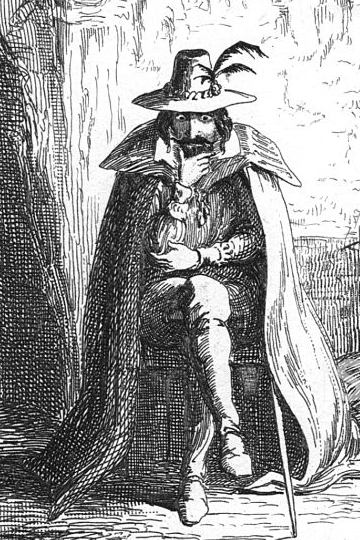
กาย ฟอกส์

| name = กาย ฟอกส์
| image = ไฟล์:Guy Fawkes by Cruikshank.jpg
| alt = กาย ฟอกส์
| caption = ภาพวาดกาย ฟอกส์ของGeorge Cruikshank|จอร์จ ครุกแชงก์ ตีพิมพ์ในนวนิยายปี 1840 โดยWilliam Harrison Ainsworth|วิลเลียม แฮร์ริสัน เอนส์เวิร์ธ
| birth_date = 13 เมษายน ค.ศ. 1570
| birth_place = ยอร์ก ประเทศอังกฤษ
| death_date = 31 มกราคม ค.ศ. 1606
| death_place = เวสต์มินสเตอร์ ลอนดอน ประเทศอังกฤษ
| death_cause = คอหัก
| nationality = อังกฤษ
| other_names = กวีโด ฟอกส์, จอห์น จอห์นสัน
| education = โรงเรียนเซนต์ปีเตอร์ ยอร์ก
| occupation = ทหาร; Alférez|อัลเฟเรซ
| years_active = ค.ศ. 1591–1603
| known_for = กบฏผู้มีส่วนในแผนดินปืน
| religion = คริสต์
| denomination = แองกลิคัน เปลี่ยนเป็นคาทอลิก
| criminal_charge = กบฏต่อแผ่นดิน
| criminal_penalty = แขวนคอ ควักไส้ และผ่าสี่
| parents = เอดเวิร์ด ฟอกส์, อีดิธ (สกุลเดิม เบลกหรือแจ็กสัน)
กาย ฟอกส์ (; 13 เมษายน ค.ศ. 1570 – 31 มกราคม ค.ศ. 1606) ที่รู้จักกันอีกชื่อหนึ่งว่า กวีโด ฟอกส์ () อันเป็นชื่อที่เขาใช้ขณะสู้รบให้กับสเปนในกลุ่มประเทศแผ่นดินต่ำ เป็นสมาชิกกลุ่มคาทอลิกอังกฤษแขวงผู้วางแผนแผนดินปืน (Gunpowder Plot) ที่ล้มเหลวในปี ค.ศ. 1605
ฟอกส์เกิดและได้รับการศึกษาในยอร์ก บิดาเขาเสียชีวิตเมื่อฟอกส์อายุได้แปดขวบ จากนั้น มารดาเขาสมรสกับผู้นับถือคาทอลิกที่ไม่เข้าร่วมกิจการของศาสนจักรแห่งอังกฤษ (recusant) ภายหลังฟอกส์เปลี่ยนมานับถือคาทอลิกและเดินทางไปแผ่นดินใหญ่ยุโรป ที่ซึ่งเขาสู้รบในสงครามแปดสิบปี โดยอยู่ฝ่ายสเปนคาทอลิก และสู้รบกับนักปฏิรูปดัตช์โปรเตสแตนต์ เขาเดินทางไปสเปนเพื่อแสวงการสนับสนุนกบฏคาทอลิกในอังกฤษ แต่ไม่สำเร็จ ภายหลังเขาพบทอมัส วินเทอร์ (Thomas Wintour) ซึ่งเดินทางกลับอังกฤษพร้อมกับเขาด้วย
วินเทอร์แนะนำฟอกส์ให้รู้จักรอเบิร์ต เคตส์บี (Robert Catesby) ผู้วางแผนลอบปลงพระชนม์พระเจ้าเจมส์ที่ 1 แห่งอังกฤษ|พระเจ้าเจมส์ที่ 1 และฟื้นฟูพระมหากษัตริย์คาทอลิกสู่ราชบัลลังก์ กลุ่มผู้วางแผนเช่าห้องใต้ดินใต้สภาขุนนาง และฟอกส์ได้รับมอบหมายให้รับผิดชอบระเบิดดินปืนที่พวกเขาเก็บสะสมไว้ที่นั่น ทางการค้นพระราชวังเวสต์มินสเตอร์ในช่วงเช้ามืดวันที่ 5 พฤศจิกายนหลังได้รับการแจ้งเตือนจากจดหมายนิรนาม และพบฟอกส์กำลังเฝ้าระเบิดอยู่ เขาถูกสอบสวนและทรมานอยู่สองสามวันจนยอมเปิดเผยข้อมูลในที่สุด ก่อนการประหารชีวิตในวันที่ 31 มกราคม ฟอกส์กระโดดจากตะแลงแกงที่เขากำลังจะถูกแขวนคอ และคอหัก จึงไม่ได้รับความทรมานจากการถูกตัดและคว้านอวัยวะที่ตามมา
ชื่อของฟอกส์กลายเป็นคำพ้องกับแผนระเบิดดินปืน มีการเฉลิมฉลองความล้มเหลวของแผนดังกล่าวในอังกฤษตั้งแต่วันที่ 5 พฤศจิกายน ค.ศ. 1605 ตามประเพณีมีการเผาหุ่นจำลองของเขาบนกองไฟ ซึ่งมักร่วมด้วยการแสดงดอกไม้ไฟ
== ชีวิตช่วงต้น ==
=== วัยเด็ก ===
กาย ฟอกส์เกิดเมื่อปี ค.ศ. 1570 ในย่านสโตนเกตของเมืองยอร์ก เขาเป็นบุตรคนที่สองจากสี่คนของเอดเวิร์ด ฟอกส์ ผู้แทนในคดี (proctor) และทนายความของศาลคันซิสทอรี (consistory court) หรือศาลสงฆ์ประเภทหนึ่งในยอร์กefn|แหล่งหนึ่งว่า เขาอาจเป็นนายทะเบียนศาลคดีภาษีอากรของอัครมุขนายก และภรรยา อีดิธefn|ชื่อสกุลก่อนสมรสของมารดาฟอกส์ระบุเป็นอีดิธ เบลก หรืออีดิธ แจ็กสัน บิดามารดาของกายเป็นสมาชิกคริสตจักรแห่งอังกฤษเช่นเดียวกับปู่ย่า ย่าเขาซึ่งมีชื่อเมื่อเกิดว่า เอลเลน แฮร์ริงตัน เป็นธิดาพ่อค้าคนสำคัญที่ดำรงตำแหน่งนายกเทศมนตรีเมืองยอร์กในปี ค.ศ. 1536"Fawkes, Guy" in "Dictionary of National Biography|The Dictionary of National Biography," Leslie Stephen, ed., Oxford University Press, London (1921–1922). ทว่า ครอบครัวของมารดาเป็นคาทอลิกที่เรคิวซันซี|ไม่เข้าร่วมกิจการของคริสตจักรแห่งอังกฤษ (recusant) และลูกพี่ลูกน้อง ริชาร์ด คาวลิง บวชเป็นบาทหลวงคณะเยสุอิต กายเป็นชื่อที่พบน้อยในประเทศอังกฤษ แต่อาจได้รับความนิยมในยอร์กเพราะเป็นชื่อของผู้มีชื่อเสียงในท้องถิ่นคือ เซอร์กาย แฟร์แฟกซ์แห่งสตีตัน
ไม่มีใครทราบวันเกิดของฟอกส์ แต่เขาผ่านพิธีรับเข้าเป็นคริสต์ศาสนิกชนในโบสถ์เซนต์ไมเคิลเลเบลฟรีย์ (St. Michael le Belfrey) ในวันที่ 16 เมษายน ตามจารีตประเพณีมีการเว้นช่วงระหว่างการเกิดกับพิธีรับเข้าเป็นคริสต์ศาสนิกชนสามวัน จึงเป็นไปได้ว่าเขาเกิดวันที่ 13 เมษายน ในปี ค.ศ. 1568 อีดิธให้กำเนิดธิดาคนหนึ่งชื่อแอนน์ แต่ทารกเสียชีวิตเมื่ออายุได้ราวเจ็ดสัปดาห์คือในเดือนพฤศจิกายนปีเดียวกัน เธอคลอดบุตรอีกสองคนหลังจากกาย ได้แก่ แอนน์ (เกิดปี ค.ศ. 1572) และเอลิซาเบธ (เกิดปี ค.ศ. 1575) ทั้งคู่สมรสในปี ค.ศ. 1599 และ ค.ศ. 1594 ตามลำดับ
ในปี ค.ศ. 1579 เมื่อกายอายุได้แปดขวบ บิดาเขาเสียชีวิต อีกหลายปีให้หลังมารดาสมรสใหม่กับเดนิส เบย์นบริดจ์ (Denis Baynbridge) ผู้นับถือคาทอลิกชาวบ้านสกอตตัน เขตแฮร์โรเกต ฟอกส์อาจเปลี่ยนมานับถือคาทอลิกตามความนิยมเรคิวซันซีของตระกูลเบย์นบริดจ์ และตามสายคาทอลิกของตระกูลพุลลีน (Pulleyn) และเพอร์ซีแห่งบ้านสกอตตัน รวมทั้งจากสมัยที่เขาเรียนที่โรงเรียนเซนต์ปีเตอส์ในเมืองยอร์ก ผู้ว่าการโรงเรียนนี้รับโทษจำคุก 20 ปีฐานเรคิวซันซี ส่วนครูใหญ่ จอห์น พุลลีน มาจากตระกูลนักเรคิวซันซีที่สำคัญ คือ ตระกูลพุลลีนแห่งบ้านบลับเบอร์เฮาซิส (Blubberhouses) ในหนังสือ "เดอะพุลลีนส์ออฟยอร์กเชอร์" ("The Pulleynes of Yorkshire") งานปี ค.ศ. 1915 ผู้ประพันธ์ แคเธอริน พุลลีน เสนอว่า การศึกษาคาทอลิกของฟอกส์มาจากญาติฝั่งแฮร์ริงตันของเขา ซึ่งทราบกันว่าให้ที่ซ่อนเร้นแก่นักบวชผู้กระทำความผิด นักบวชหนึ่งในนั้นภายหลังเดินทางกับฟอกส์ไปฟลานเดอส์ในปี ค.ศ. 1592–1593 ด้วย ศิษย์ของฟอกส์มีจอห์น ไรต์ และน้องชาย คริสโตเฟอร์ (ต่อมาทั้งคู่เข้าร่วมกับฟอกส์ในแผนดินปืน) และออสวัลด์ เทซิมอนด์ (Oswald Tesimond), เอดเวิร์ด โอลด์คอร์น (Edward Oldcorne) และรอเบิร์ต มิดเดิลตัน ซึ่งได้บวชเป็นบาทหลวง (มิดเดิลตันถูกประหารชีวิตในปี ค.ศ. 1601)
หลังออกจากโรงเรียน ฟอกส์เข้ารับใช้แอนโทนี บราวน์ ไวเคานต์มอนทากิวที่ 1 (Anthony Browne, 1st Viscount Montagu) เขาไม่ชอบฟอกส์และปลดเขาในไม่ช้า ต่อมา แอนโทนี-มารีอา บราวน์ ไวเคานต์มอนทากิวที่ 2 (Anthony-Maria Browne, 2nd Viscount Montagu) ซึ่งสืบยศจากปู่ด้วยวัย 18 ปี จ้างเขาใหม่ มีอย่างน้อยหนึ่งแหล่งอ้างว่า ฟอกส์แต่งงานและมีบุตร แต่ไม่มีบันทึกร่วมสมัยเท่าที่ทราบยืนยันข้อมูลนี้efn|ตามดัชนีพงศาวลีวิทยาระหว่างประเทศที่รวบรวมโดยศาสนจักรของพระเยซูคริสต์แห่งวิสุทธิชนยุคสุดท้าย (LDS Church) ฟอกส์สมรสกับมารีอา พุลลีน (เกิด 1569) ในสกอตตันในปี 1590 และมีบุตรคนหนึ่งชื่อทอมัส เมื่อวันที่ 6 กุมภาพันธ์ 1591 ทว่า ข้อมูลนี้ปรากฏว่ามาจากแหล่งทุติยภูมิและมิได้มาจากระเบียนของเขตการปกครองส่วนท้องถิ่นอย่างแท้จริง
=== อาชีพทหาร ===
ในเดือนตุลาคม ค.ศ. 1591 ฟอกส์ขายที่ดินกรรมสิทธิ์ในคลิฟตันที่ตกทอดมาจากบิดา เขาเดินทางไปยังยุโรปแผ่นดินใหญ่เพื่อสู้รบในสงครามแปดสิบปีร่วมกับสเปนคาทอลิกซึ่งต่อต้านสาธารณรัฐดัตช์ (และฝรั่งเศสตั้งแต่ปี ค.ศ. 1595 จนมีการทำสนธิสัญญาแวร์แว็งในปี ค.ศ. 1598) แม้อังกฤษมิได้เข้าร่วมในปฏิบัติการภาคพื้นดินต่อสเปนในเวลานั้น แต่ทั้งสองประเทศยังอยู่ในภาวะสงคราม และเหตุการณ์อาร์มาดาสเปน ค.ศ. 1588 เพิ่งผ่านไปได้ห้าปี เขาเข้าร่วมกับเซอร์วิลเลียม สแตนลีย์ ชาวอังกฤษคาทอลิกและผู้บังคับบัญชาผ่านศึกในวัยห้าสิบกลาง ๆ ผู้สร้างกองทัพในไอร์แลนด์เพื่อต่อสู้ในกองทหารของเลสเตอร์ที่ส่งไปปฏิบัติการนอกประเทศในเนเธอร์แลนด์ สแตนลีย์เคยได้รับการยกย่องจากสมเด็จพระราชินีนาถเอลิซาเบธที่ 1 แห่งอังกฤษ|สมเด็จพระราชินีนาถเอลิซาเบธที่ 1 แต่หลังจากที่เขายอมสละเมืองเดเวนเตอร์|เดเฟินเตอร์ให้สเปนในปี ค.ศ. 1587 เขาและทหารส่วนใหญ่ก็เปลี่ยนฝ่ายไปรับใช้สเปน ฟอกส์กลายเป็นอัลเฟเรซ () หรือนายทหารผู้น้อย ซึ่งสู้รบอย่างดีในการล้อมเมืองกาแล (เมือง)|กาแลในปี ค.ศ. 1596 และเมื่อถึงปี ค.ศ. 1603 ก็ได้รับการเสนอเลื่อนยศเป็นร้อยเอก ในปีนั้น เขาเดินทางไปสเปนเพื่อแสวงหาการสนับสนุนแก่กบฏคาทอลิกในอังกฤษ ในโอกาสนั้นเขาได้ใช้ชื่อตัวว่า "กวีโด" () ซึ่งเป็นชื่อเขาในภาษาอิตาลี และบรรยายพระเจ้าเจมส์ที่ 1 แห่งอังกฤษ|พระเจ้าเจมส์ที่ 1 ในบันทึกของเขาว่าเป็น "คนนอกศาสนา" ผู้ทรงเจตนา "ขับทั้งนิกายสันตะปาปาออกจากอังกฤษ" เขาประณามสกอตแลนด์และผู้ที่พระมหากษัตริย์โปรดในบรรดาอภิชนชาวสกอต โดยเขียนว่า "การปรองดองสองชาติดังที่เป็นนี้จะเป็นไปได้ไม่นานนัก" แม้เขาได้รับการต้อนรับอย่างสุภาพ แต่ราชสำนักของพระเจ้าเฟลีเปที่ 3 แห่งสเปน|พระเจ้าเฟลีเปที่ 3 ไม่เต็มใจเสนอความช่วยเหลือใด ๆ แก่เขา
== แผนดินปืน ==
ไฟล์:Gunpowder Plot conspirators.jpg|thumb|300px|alt=ภาพพิมพ์ลายแกะเอกรงค์ชายแปดคนในชุดสมัยคริสต์ศตวรรษที่ 17 ทั้งหมดมีเครา และดูกำลังอภิปรายกันอยู่|ภาพพิมพ์ลายแกะร่วมสมัยผู้คบคิดแปดจากสิบสามคน โดยCrispijn van de Passe|กริสไปน์ ฟัน เดอปัสเซอ ฟอกส์เป็นคนที่สามจากขวามือ
ในปี ค.ศ. 1604 ฟอกส์เข้าไปเกี่ยวข้องกับกลุ่มคาทอลิกอังกฤษขนาดเล็กซึ่งนำโดยรอเบิร์ต เคตส์บี เคตส์บีวางแผนลอบปลงพระชนม์พระเจ้าเจมส์ที่ 1 ซึ่งทรงถือโปรเตสแตนต์ แล้วยกพระธิดา คือ เอลิซาเบธ สจวต สมเด็จพระราชินีแห่งโบฮีเมีย|เจ้าหญิงเอลิซาเบธ ซึ่งอยู่ในลำดับสามของลำดับการสืบราชสันตติวงศ์ ขึ้นครองราชย์แทน ออสวัลด์ เทซิมอนด์ นักบวชคณะเยสุอิตและอดีตเพื่อนสมัยเรียน อธิบายฟอกส์ว่า "น่าเข้าหาและมีท่าทีร่าเริง ไม่เห็นด้วยกับการทะเลาะและความขัดแย้ง ... ซื่อสัตย์ต่อเพื่อน ๆ ของเขา" เทซิมอนด์ยังอ้างว่าฟอกส์เป็น "ชายผู้มีทักษะสูงในกิจการสงคราม" และอ้างว่า การผสมระหว่างความศรัทธาในศาสนากับความเป็นมืออาชีพนี้เองที่ทำให้ผู้คบคิดคนอื่น ๆ รักใคร่เขา ผู้ประพันธ์ แอนโทเนีย เฟรเซอร์ (Antonia Fraser) บรรยายฟอกส์ว่าเป็น "ชายกำยำ ร่างสูง มีผมสีน้ำตาลแดงหนา หนวดเฟิ้มตามประเพณีสมัยนั้น และเคราน้ำตาลแดงดก" และเป็น "คนเน้นลงมือ ... มีความสามารถในการถกเถียงอย่างปัญญาชนเช่นเดียวกับที่มีความอดทนทางกายสูง ซึ่งค่อนข้างน่าประหลาดใจสำหรับศัตรูของเขา"
ห้าผู้คบคิดหลักประชุมกันครั้งแรกในวันอาทิตย์ที่ 20 พฤษภาคม ค.ศ. 1604 ที่โรงเตี๊ยมชื่อ ดั๊กแอนด์เดรก ในเขตสแตรนด์ (Strand district) ที่ทันสมัยของกรุงลอนดอนefn|ที่ประชุมด้วยคือผู้สมคบ จอห์น ไรต์, ทอมัส เพอร์ซี และทอมัส วินเทอร์ (ซึ่งเขารู้จักแล้ว) เคตส์บีได้เสนอในการประชุมกับทอมัส วินเทอร์ และจอห์น ไรต์ ก่อนหน้านี้แล้วว่าจะปลงพระชนม์พระมหากษัตริย์และรัฐบาลของพระองค์โดยระเบิด "ทำเนียบรัฐสภาด้วยดินปืน" วินเทอร์ซึ่งตอนแรกคัดค้านแผนนี้ถูกเคตส์บีเกลี้ยกล่อมให้เดินทางไปยุโรปแผ่นดินใหญ่เพื่อแสวงความช่วยเหลือ วินเทอร์เข้าพบกับผู้บัญชาการกองทัพแห่งกัสติยา (สเปน), ฮิว โอเวน (Hugh Owen) สายลับชาวเวลส์ที่ถูกเนรเทศ และเซอร์วิลเลียม สแตนลีย์ ซึ่งบอกว่าเคตส์บีจะไม่ได้รับความช่วยเหลือจากสเปน อย่างไรก็ตาม โอเวนได้แนะนำวินเทอร์ให้รู้จักฟอกส์ซึ่งในขณะนั้นอยู่นอกประเทศอังกฤษมาหลายปี ฉะนั้นจึงแทบไม่เป็นที่รู้จักในประเทศ วินเทอร์และฟอกส์มีอายุรุ่นราวคราวเดียวกัน ทั้งคู่เป็นนักรบและมีประสบการณ์ตรงจากการที่ชาวสเปนไม่เต็มใจช่วยเหลือ วินเทอร์บอกฟอกส์ถึงแผน "ทำการบางอย่างในอังกฤษหากสันติภาพกับสเปนไม่เอื้อต่อพวกเรา" () และฉะนั้น ในเดือนเมษายน ค.ศ. 1604 ทั้งสองจึงกลับประเทศอังกฤษ ข่าวของวินเทอร์ไม่ทำให้เคตส์บีประหลาดใจ เพราะแม้มีเสียงทางบวกจากทางการสเปน แต่เขาก็กลัวอยู่ว่า "การกระทำนั้นจะไม่ตรงคำตอบ" ()efn|พระเจ้าเฟลีเปที่ 3 แห่งสเปน|พระเจ้าเฟลีเปที่ 3 ทรงตกลงสันติภาพกับประเทศอังกฤษในเดือนสิงหาคม 1604
ทอมัส เพอร์ซี (Thomas Percy) ผู้คบคิดคนหนึ่ง ได้รับการเลื่อนตำแหน่งในเดือนมิถุนายน ค.ศ. 1604 ทำให้สามารถเข้าถึงบ้านหลังหนึ่งในกรุงลอนดอนซึ่งเป็นของจอห์น วินเนียร์ด (John Whynniard) ผู้ดูแลเสื้อผ้าของพระมหากษัตริย์ ฟอกส์รับตำแหน่งรักษาการ และเริ่มใช้นามแฝงว่าจอห์น จอห์นสัน คนรับใช้ของเพอร์ซี บันทึกการฟ้องคดีอาญาร่วมสมัย (มาจากคำสารภาพของทอมัส วินเทอร์) อ้างว่า กลุ่มผู้คบคิดพยายามขุดอุโมงค์จากใต้บ้านวินเนียร์ดไปยังรัฐสภา แต่รัฐบาลอาจสร้างเรื่องนี้ขึ้นมาเอง เพราะการฟ้องคดีอาญานี้ไม่มีหลักฐานว่ามีอุโมงค์ดังกล่าวอยู่ และไม่พบร่องรอยอุโมงค์ที่ว่า ตัวฟอกส์เองไม่ยอมรับว่ามีแผนการดังกล่าวกระทั่งการสอบสวนครั้งที่ห้า แต่ถึงกระนั้นเขาก็ไม่สามารถระบุได้ว่าอุโมงค์อยู่ตรงจุดไหน อย่างไรก็ตาม หากเรื่องนี้เป็นความจริง เมื่อถึงเดือนธันวาคม ค.ศ. 1604 ผู้คบคิดก็กำลังง่วนขุดอุโมงค์จากบ้านเช่าไปยังสภาขุนนาง พวกเขาหยุดเมื่อได้ยินเสียงจากข้างบนระหว่างการขุดอุโมงค์ ฟอกส์ถูกส่งไปสืบและกลับมาพร้อมข่าวว่า ไม่ไกลนักภรรยาม่ายของผู้เช่ากำลังเก็บกวาดห้องใต้ดินซึ่งอยู่ใต้สภาขุนนางพอดี
ผู้คบคิดขอเช่าห้องใต้ดินนั้นซึ่งเป็นของจอห์น วินเนียร์ดเช่นกัน ห้องนั้นไม่ได้ใช้และโสโครก จึงถือเป็นสถานที่ที่สมบูรณ์แบบสำหรับการเก็บซ่อนดินปืนที่ผู้คบคิดวางแผนสะสมไว้ ตามที่ฟอกส์เปิดเผย ตอนแรกมีการนำดินปืนมา 20 ถัง และอีก 16 ถังในวันที่ 20 กรกฎาคม ทว่า โรคระบาดที่คุกคามอยู่เนือง ๆ ทำให้การเปิดประชุมรัฐสภาเลื่อนไปเป็นวันอังคารที่ 5 พฤศจิกายน
=== โพ้นทะเล ===
ในความพยายามให้ได้มาซึ่งการสนับสนุนจากต่างประเทศ ในเดือนพฤษภาคม ค.ศ. 1605 ฟอกส์เดินทางข้ามทะเลและแจ้งแผนของผู้คบคิดแก่ฮิว โอเวน ณ ช่วงใดช่วงหนึ่งระหว่างการเดินทางนี้ ชื่อของเขาก็เข้าไปอยู่ในแฟ้มของรอเบิร์ต เซซิล เอิร์ลที่ 1 แห่งซอลส์บรี (Robert Cecil, 1st Earl of Salisbury) ซึ่งมีเครือข่ายสายลับอยู่ทั่วทวีปยุโรป สายลับคนหนึ่ง ร้อยเอก วิลเลียม เทอร์เนอร์ อาจเป็นผู้รับผิดชอบเรื่องนี้ ถึงแม้ว่าข้อมูลที่เขาให้แก่ซอลส์บรีโดยปกติจะไม่ได้มีอะไรมากไปกว่ารายงานการรุกรานที่มีรูปแบบคลุมเครือ และไม่มีอะไรเกี่ยวข้องกับแผนดินปืนเลย แต่ในวันที่ 21 เมษายน เขาก็เล่าว่าเทซิมอนด์จะนำฟอกส์กลับไปยังประเทศอังกฤษด้วยวิธีการใด ฟอกส์เป็นทหารรับจ้างชาวเฟลมิช (Flemish) ที่เป็นที่รู้จักกันดี และจะถูกแนะนำตัวต่อ "นายเคตส์บี" และ "บรรดามิตรผู้มีเกียรติของขุนนางและคนอื่น ๆ ที่จะเตรียมอาวุธและม้าไว้ให้พร้อม" อย่างไรก็ตาม รายงานของเทอร์เนอร์ไม่ได้กล่าวถึงจอห์น จอห์นสัน (นามแฝงของฟอกส์ในประเทศอังกฤษ) และข่าวนี้ไม่ไปถึงเซซิลจนกระทั่งปลายเดือนพฤศจิกายน ซึ่งเป็นเวลาหลังแผนถูกเปิดโปงแล้ว
ไม่แน่ชัดว่าฟอกส์กลับประเทศอังกฤษเมื่อใด แต่เขากลับถึงลอนดอนเมื่อปลายเดือนสิงหาคม 1605 เมื่อเขาและวินเทอร์พบว่าดินปืนที่สะสมไว้ในห้องใต้ดินเสื่อมไปแล้ว มีการนำดินปืนเข้ามาในห้องเพิ่มเติม ร่วมกับไม้ฟืนเพื่ออำพราง มีการกำหนดบทบาทสุดท้ายของฟอกส์ในแผนนี้ระหว่างการประชุมหลายครั้งในเดือนตุลาคม เขาจะเป็นผู้จุดชนวนแล้วหลบหนีข้ามแม่น้ำเทมส์ ในเวลาเดียวกันนั้น การก่อการกำเริบในมิดแลนส์จะช่วยให้มีการคุมตัวเจ้าหญิงเอลิซาเบธ การปลงพระชนม์พระมหากษัตริย์จะไม่เป็นที่ยอมรับ ฉะนั้น ฟอกส์จะมุ่งหน้าไปยังยุโรปแผ่นดินใหญ่เพื่ออธิบายให้ประเทศมหาอำนาจคาทอลิกเข้าใจถึงภารกิจศักดิ์สิทธิ์ในการปลงพระชนม์พระมหากษัตริย์และฆ่าข้าราชบริพาร
=== การตรวจพบ ===
ไฟล์:Guy fawkes henry perronet briggs.jpg|thumb|alt=In a stone-walled room, several armed men physically restrain another man, who is drawing his sword.|"Discovery of the Gunpowder Plot" (ประมาณปี ค.ศ. 1823) โดยเฮนรี เพอร์โรเนต บริกส์
ผู้คบคิดจำนวนหนึ่งเป็นห่วงผู้นับถือคาทอลิกที่จะปรากฏตัวที่รัฐสภาระหว่างการเปิดสมัยประชุม ในเย็นวันที่ 26 ตุลาคม ลอร์ดมอนทีเกิล (Lord Monteagle) ได้รับจดหมายนิรนามเตือนให้เขาอยู่ห่าง ๆ และ "กลับคฤหาสน์ชนบทของท่านไปเสีย ณ ที่นั้นท่านจะปลอดภัย เพราะ ... พวกเขาจะโดนระเบิดอย่างร้ายแรงในรัฐสภาแห่งนี้" () แม้ว่ากลุ่มผู้คบคิดจะทราบเรื่องจดหมายอย่างรวดเร็ว (เพราะคนรับใช้คนหนึ่งของมอนทีเกิลเป็นผู้แจ้ง) แต่พวกเขาก็ตัดสินใจดำเนินแผนการต่อไป เพราะเห็นว่า "ทุกคนเชื่ออย่างไม่มีข้อสงสัยว่าเป็นข่าวลวง" ฟอกส์ตรวจห้องใต้ดินเมื่อวันที่ 30 ตุลาคม และรายงานว่าไม่มีสิ่งใดถูกรบกวน ทว่ามอนทีเกิลรู้สึกถึงความไม่ชอบมาพากลจึงแสดงจดหมายฉบับนั้นต่อพระเจ้าเจมส์ พระองค์มีพระราชดำรัสสั่งให้เซอร์ทอมัส นิเวต (Thomas Knyvet) ค้นห้องใต้ดินใต้รัฐสภา ซึ่งเขาดำเนินการในช่วงกลางดึกของเช้าวันที่ 5 พฤศจิกายน ฟอกส์เข้าประจำตำแหน่งสายเมื่อคืนก่อน มีไม้ขีดไฟเผาไหม้ช้าและนาฬิกาข้อมือที่เพอร์ซีให้เขาไว้ติดตัว "เพราะเขาควรรู้ว่าเวลาผ่านไปอย่างไร" () เขาถูกพบขณะกำลังออกจากห้องใต้ดินหลังเที่ยงคืนไม่นาน และถูกจับกุม พบถังดินปืนใต้กองไม้ฟืนและถ่านหินในห้องนั้น
=== การทรมาน ===
ฟอกส์บอกว่าตัวเองชื่อจอห์น จอห์นสัน และตอนแรกถูกข้าราชบริพารห้องประทับส่วนพระมหากษัตริย์ (Privy chamber) สอบสวน ซึ่งเขายังขัดขืนอยู่ เมื่อมีขุนนางคนหนึ่งถามว่าเขากำลังทำอะไรถึงมีดินปืนในครอบครองมากขนาดนั้น ฟอกส์ตอบว่าเจตนาของเขาคือ "เพื่อระเบิดพวกมึงขอทานสกอตกลับภูเขาบ้านเกิดของมึงไงล่ะ" เขาระบุตนว่าเป็นคนคาทอลิกวัย 36 ปีจากเนเธอร์เดล (Netherdale) ในยอร์กเชอร์ และบอกว่าบิดาชื่อทอมัส ส่วนมารดาชื่ออีดิธ แจ็กสัน เมื่อผู้สอบสวนสังเกตเห็นบาดแผลบนร่างกาย เขาก็อธิบายว่าเป็นผลมาจากเยื่อหุ้มปอดอักเสบ ฟอกส์ยอมรับว่าเขาเจตนาระเบิดสภาขุนนางและแสดงความเสียใจที่แผนล้มเหลว กิริยาอาการเด็ดเดี่ยวของเขาทำให้พระเจ้าเจมส์ทรงชื่นชม พระองค์ทรงบรรยายว่าฟอกส์มี "ความแน่วแน่อย่างโรมัน"
แม้พระเจ้าเจมส์จะทรงชื่นชม แต่ในวันที่ 6 พฤศจิกายน ก็มีพระราชดำรัสสั่งทรมาน "จอห์น จอห์นสัน" ให้แฉชื่อผู้ร่วมคบคิด พระองค์มีพระราชดำรัสสั่งให้ทรมานแต่น้อยก่อน คือหมายถึงใช้กุญแจมือ แต่ให้รุนแรงขึ้นถ้าจำเป็น โดยมีพระบรมราชานุญาตให้ใช้เครื่องทรมานดึงแขนขา (rack) ฟอกส์ถูกย้ายมายังหอคอยลอนดอน พระเจ้าเจมส์ทรงร่างรายการคำถามต่าง ๆ ที่จะถาม "จอห์นสัน" เช่น "เกี่ยวกับสิ่งที่เขาเป็น เพราะฉันยังไม่เคยได้ยินว่ามีผู้ใดรู้จักเขา", "เขาเรียนพูดภาษาฝรั่งเศสเมื่อใดและที่ใด", "ถ้าเขาเป็นพวกนิยมโป๊ปแล้วใครเป็นผู้สั่งสอนเขา" ห้องที่ฟอกส์ถูกสอบสวนต่อมาเรียก ห้องกาย ฟอกส์
ไฟล์:Guy fawkes torture signatures.jpg|thumb|alt=Two signatures|ลายมือชื่อ "กวีโด" ของฟอกส์ ลงไม่นานหลังการทรมาน เป็นเพียงรอยหวัด ๆ ชัดเจนเมื่อเทียบกับกรณีหลัง
เซอร์วิลเลียม เวด (William Wade) รองผู้บัญชาการหอคอยลอนดอน (Lieutenant of the Tower) เป็นผู้ควบคุมการทรมานและได้คำสารภาพของฟอกส์ เขาค้นตัวฟอกส์และพบจดหมายจ่าหน้าถึงกาย ฟอกส์ เวดประหลาดใจที่ "จอห์นสัน" ยังนิ่งเงียบ ไม่เปิดเผยแผนหรือผู้ริเริ่มแผนเลย ในคืนวันที่ 6 พฤศจิกายน เขาพูดกับเวดซึ่งรายงานต่อซอลส์บรีว่า "เขา จอห์นสัน บอกพวกเราว่า ตั้งแต่เขาเริ่มดำเนินการนี้ เขาก็สวดภาวนาต่อพระเป็นเจ้าทุกวันว่าเขาจะกระทำการเช่นนั้นเพื่อความก้าวหน้าของคาทอลิกและเพื่อคุ้มครองวิญญาณของเขาเอง" เวดเล่าว่า ฟอกส์ยังพักผ่อนได้ตลอดคืนแม้จะถูกเตือนว่าเขาจะถูกสอบสวนจนกว่า "ข้าพเจ้าจะได้ความลับจากก้นบึ้งของความคิดเขาและผู้สมคบทั้งหมดของเขา" ความอดทนต่อการถูกทรมานของฟอกส์สิ้นสุดลงในวันรุ่งขึ้น
ผู้สังเกตการณ์ เซอร์เอดเวิร์ด โฮบี (Edward Hoby) ตั้งข้อสังเกตว่า "ตั้งแต่จอห์นสันอยู่ในหอคอย เขาก็เริ่มพูดภาษาอังกฤษ" () ฟอกส์เปิดเผยตัวตนที่แท้จริงของเขาในวันที่ 7 พฤศจิกายน และบอกผู้สอบสวนเขาว่ามีห้าคนเกี่ยวข้องในแผนปลงพระชนม์พระมหากษัตริย์ เขาเริ่มเผยชื่อในวันที่ 8 พฤศจิกายน และบอกว่าพวกเขาตั้งใจยกเจ้าหญิงเอลิซาเบธขึ้นครองบัลลังก์อย่างไร คำสารภาพที่สามของเขาในวันที่ 9 พฤศจิกายน พาดพิงฟรานซิส เทรชัม หลังเหตุการณ์แผนรีดอลฟี (Ridolfi plot) ในปี ค.ศ. 1571 นักโทษถูกบังคับให้บอกเขียนคำสารภาพของเขาเองก่อนคัดลอกและลงลายมือชื่อ หากยังสามารถเขียนได้ แม้ไม่ชัดเจนว่าเขาตกอยู่ใต้ความกลัวเครื่องทรมานดึงแขนขาหรือไม่ แต่ลายมือชื่อของฟอกส์ซึ่งไม่ดีไปกว่าการเขียนหวัด ๆ นัก ก็เป็นหลักฐานถึงความทุกข์ทรมานที่เขาต้องเจอในกำมือของผู้สอบสวน
=== การพิจารณาคดีในศาลและการประหารชีวิต ===
การพิจารณาคดีผู้ก่อการแปดคนในศาลเริ่มเมื่อวันจันทร์ที่ 27 มกราคม ค.ศ. 1606 ฟอกส์ลงเรือลำเดียวกับผู้ร่วมคบคิดเจ็ดคนจากหอคอยไปยังเวสต์มินสเตอร์ฮอลล์efn|ทอมัส เบตส์ (Thomas Bates) คนที่แปด ถือว่าด้อยกว่าโดยสถานภาพของเขา และถูกคุมขังอยู่ที่เรือนจำเกตเฮาส์แทน พวกเขาถูกคุมตัวในห้องดาวก่อนถูกนำไปยังเวสต์มินสเตอร์ฮอลล์ ที่นั่น พวกเขาถูกแสดงบนตะแลงแกงที่สร้างขึ้นโดยมีวัตถุประสงค์เฉพาะ พระมหากษัตริย์และพระญาติใกล้ชิดทอดพระเนตรอย่างลับ ๆ อยู่ท่ามกลางบรรดาผู้ชมระหว่างที่กรรมการที่โปรดเกล้าฯ แต่งตั้ง (Lords Commissioners) อ่านรายการข้อกล่าวหา ฟอกส์ถูกขานนามว่า กวีโด ฟอกส์ "หรือเรียกอีกอย่างว่า กวีโด จอห์นสัน" เขาให้การปฏิเสธ แม้จะเห็นได้ว่าเขายอมรับว่ากระทำความผิดตั้งแต่ตอนที่ถูกจับแล้ว
ไฟล์:The execution of Guy Fawkes' (Guy Fawkes) by Claes (Nicolaes) Jansz Visscher.jpg|thumb|250px|left|alt=Etching|ภาพพิมพ์กัดกรดปี 1606 โดยClaes Jansz. Visscher|กลาส ยันส์โซน ฟิสเซอร์ พรรณนาการประหารชีวิตฟอกส์
ผลแทบไม่ต้องสงสัย คณะลูกขุนวินิจฉัยว่าจำเลยทั้งหมดมีความผิด และประธานศาลสูงสุด (Lord Chief Justice) เซอร์จอห์น พอพัม (John Popham) ประกาศให้พวกเขามีความผิดฐานกบฏต่อแผ่นดิน อัยการสูงสุด เซอร์เอดเวิร์ด คุก กล่าวต่อศาลว่า ผู้ถูกพิพากษาลงโทษจะถูกม้าลากถอยหลังจนตาย โดยปล่อยศีรษะเรียดพื้น พวกเขาจะถูก "ประหารชีวิตครึ่งทางระหว่างสวรรค์กับโลกเพราะไม่คู่ควรแก่ทั้งสอง" อวัยวะเพศจะถูกตัดและเผาซึ่งหน้า และลำไส้และหัวใจจะถูกนำออก แล้วพวกเขาจะถูกตัดศีรษะ และชิ้นส่วนร่างกายที่ถูกตัดออกจะถูกปล่อยทิ้งไว้เพื่อให้เป็น "เหยื่อแก่นกในอากาศ" มีการอ่านออกเสียงคำให้การของฟอกส์และเทรชัมเกี่ยวกับกบฏสเปน ตลอดจนคำสารภาพที่เกี่ยวข้องโดยเฉพาะกับแผนดินปืน หลักฐานชิ้นสุดท้ายที่นำมาอ่านคือบทสนทนาระหว่างฟอกส์กับวินเทอร์ซึ่งก่อนหน้านี้ถูกคุมตัวไว้ในห้องขังติดกัน ดูเหมือนว่าทั้งสองคิดว่าตนกำลังคุยกันส่วนตัว แต่บทสนทนาของพวกเขาถูกสายลับรัฐบาลดักได้ เมื่อเหล่านักโทษได้รับอนุญาตให้พูด ฟอกส์ก็อธิบายว่าเขาปฏิเสธข้อกล่าวหาเพราะไม่รู้คำฟ้องคดีในบางด้าน
ในวันที่ 31 มกราคม ค.ศ. 1606 ฟอกส์และอีกสามคน ได้แก่ ทอมัส วินเทอร์, แอมโบรส รุกวุด และรอเบิร์ต เคย์ส (Robert Keyes) ถูกลากบนเลื่อนสานจากหอคอยไปยังลานพระราชวังเดิมที่เวสต์มินสเตอร์ ตรงข้ามกับอาคารที่พวกเขาพยายามทำลาย ผู้ร่วมคบคิดของเขาถูกแขวนคอ ควักไส้ และผ่าสี่ ฟอกส์เป็นคนสุดท้ายที่ยืนบนตะแลงแกง เขาทูลขออภัยโทษจากพระมหากษัตริย์และรัฐ ขณะที่ยังคง "ทำการทำเครื่องหมายกางเขน|เครื่องหมายกางเขนและพิธีกรรมไร้สาระ" ฟอกส์เริ่มปีนบันไดสู่บ่วงอย่างอ่อนแรงจากการถูกทรมานโดยมีเพชฌฆาตแขวนคอคอยพยุง แต่ไม่ว่าจะมาจากการกระโดดลงมาตายหรือจากการปีนสูงเกินไปเพื่อให้เชือกจัดไม่ถูกต้อง เขาก็สามารถเลี่ยงความเจ็บปวดจากการประหารขั้นตอนหลังไปได้เพราะคอหักเสียชีวิตทันที กระนั้น ร่างไร้วิญญาณของเขาก็ถูกผ่าสี่ แล้วตามจารีตประเพณี ชิ้นส่วนร่างของเขาถูกส่งกระจายไปยัง "มุมทั้งสี่ของราชอาณาจักร" เพื่อนำไปประจานเป็นการเตือนแก่ผู้ที่คิดจะทรยศต่อไป
== มรดก ==
ไฟล์:Procession of a guy.jpg|thumb|250px|alt=Sketch of a group of children escorting an effigy|"Procession of a Guy" (1864)
วันที่ 5 พฤศจิกายน ค.ศ. 1605 ชาวกรุงลอนดอนได้รับการเชิญชวนให้เฉลิมฉลองการที่พระมหากษัตริย์ทรงรอดการลอบปลงพระชนม์ได้ด้วยการจุดกองไฟ "โดยให้ 'หลักฐานของความสุขสันต์นี้เป็นไปโดยระวังไม่ให้มีอันตรายหรือความวุ่นวายใด ๆ' อยู่เสมอ" มีพระราชบัญญัติกำหนดให้วันที่ 5 พฤศจิกายนของทุกปีเป็นวันขอบคุณสำหรับ "วันแคล้วคลาดสุขสันต์" และมีผลใช้บังคับจนถึงปี 1859 แม้ว่าฟอกส์เป็นเพียงหนึ่งในผู้ก่อการสิบสามคน แต่ปัจจุบันเขาเป็นบุคคลที่มีความเกี่ยวข้องกับแผนดังกล่าวมากที่สุด
ในบริเตน วันที่ 5 พฤศจิกายนมีชื่อเรียกต่าง ๆ เช่น คืนกาย ฟอกส์, วันกาย ฟอกส์, คืนแห่งแผน (Plot Night) และคืนแห่งกองไฟ ซึ่งชื่อสุดท้ายนี้สามารถย้อนความเป็นมาไปได้ถึงการเฉลิมฉลองดั้งเดิมในวันที่ 5 พฤศจิกายน ค.ศ. 1605 มีการจุดกองไฟร่วมกับดอกไม้ไฟตั้งแต่คริสต์ทศวรรษ 1650 เป็นต้นมา และการเผาหุ่นจำลอง (ปกติจะเป็นพระสันตะปาปา) ก็กลายเป็นธรรมเนียมตั้งแต่ปี ค.ศ. 1673 เมื่อทายาทโดยสันนิษฐาน พระเจ้าเจมส์ที่ 2 แห่งอังกฤษ|เจมส์ ดุ๊กแห่งยอร์ก แพร่การเข้ารีตเป็นคาทอลิกของเขา หุ่นจำลองของบุคคลสำคัญคนอื่น ๆ ที่กลายเป็นเป้าความโกรธเกรี้ยวของสาธารณชน (เช่น พอล ครูเกอร์, มาร์กาเรต แทตเชอร์) ก็ถูกนำไปเผาเช่นกัน แต่หุ่นจำลองสมัยใหม่ส่วนมากเป็นหุ่นฟอกส์ ปกติเด็ก ๆ สร้างหุ่น "กาย" จากเสื้อผ้า หนังสือพิมพ์เก่า และหน้ากาก ระหว่างคริสต์ศตวรรษที่ 19 คำว่า "กาย" (guy) ถูกนำมาใช้หมายถึงบุคคลที่แต่งตัวแปลก แต่ในภาษาอังกฤษแบบอเมริกัน คำนี้สูญความหมายเชิงดูหมิ่นไปและใช้เรียกชายใดก็ได้, entry "guy"
"กาย ฟอกส์ หรือ กบฏดินปืน" ("Guy Fawkes; or, The Gunpowder Treason") นิยายวีรคติเชิงประวัติศาสตร์ในปี ค.ศ. 1841 ของวิลเลียม แฮร์ริสัน เอนส์เวิร์ธ พรรณนาฟอกส์โดยรวมในมุมมองเห็นอกเห็นใจ และเปลี่ยนภาพของฟอกส์ในความรับรู้ของสาธารณะเป็น "ตัวละครบันเทิงคดีที่พอยอมรับได้" ต่อมาฟอกส์ปรากฏเป็น "พระเอกบู๊โดยพื้นฐาน" ในหนังสือเด็กและนวนิยายสิบสตางค์ เช่น "วันวานในวัยเด็กของกาย ฟอกส์ หรือ กลุ่มผู้คบคิดแห่งลอนดอนเก่า" ("The Boyhood Days of Guy Fawkes; or, The Conspirators of Old London") ซึ่งตีพิมพ์ในราวปี ค.ศ. 1905 นักประวัติศาสตร์ลูอิส คอลล์ สังเกตว่า ปัจจุบันฟอกส์เป็น "บุคคลสัญลักษณ์สำคัญในวัฒนธรรมการเมืองสมัยใหม่" เขาเขียนว่า ภาพใบหน้าของฟอกส์กลายเป็น "เครื่องมือที่มีศักยะทรงพลังสำหรับการแสดงออกถึงแนวคิดอนาธิปไตยหลังสมัยใหม่" ระหว่างคริสต์ศตวรรษที่ 20 โดยยกตัวอย่างหน้ากากกาย ฟอกส์|หน้ากากที่วีสวมในชุดหนังสือการ์ตูน "วีฟอร์เวนเดตตา" (V for Vendetta) ซึ่งต่อสู้กับรัฐฟาสซิสต์อังกฤษในบันเทิงคดี
บางครั้งกาย ฟอกส์ ได้รับสดุดีว่าเป็น "คนสุดท้ายที่เข้ารัฐสภาด้วยเจตนาซื่อสัตย์"
== อ้างอิง ==
; หมายเหตุ
; เชิงอรรถ
; บรรณานุกรม
*
*
*
*
*
*
*
*
*
*
== แหล่งข้อมูลอื่น ==
* Guy Fawkes story from the BBC, including archive video clips
หมวดหมู่:นักการทหารชาวอังกฤษ
หมวดหมู่:อาชญากร
หมวดหมู่:บุคคลจากยอร์ก
หมวดหมู่:นักปฏิวัติ
หมวดหมู่:ผู้พยายามลอบสังหาร
หมวดหมู่:ผู้ฆ่าตัวตายในสหราชอาณาจักร
หมวดหมู่:บุคคลในสงครามแปดสิบปี